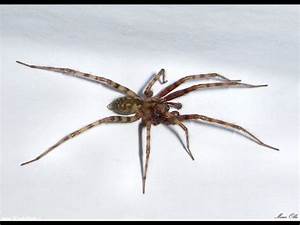
Label: spider